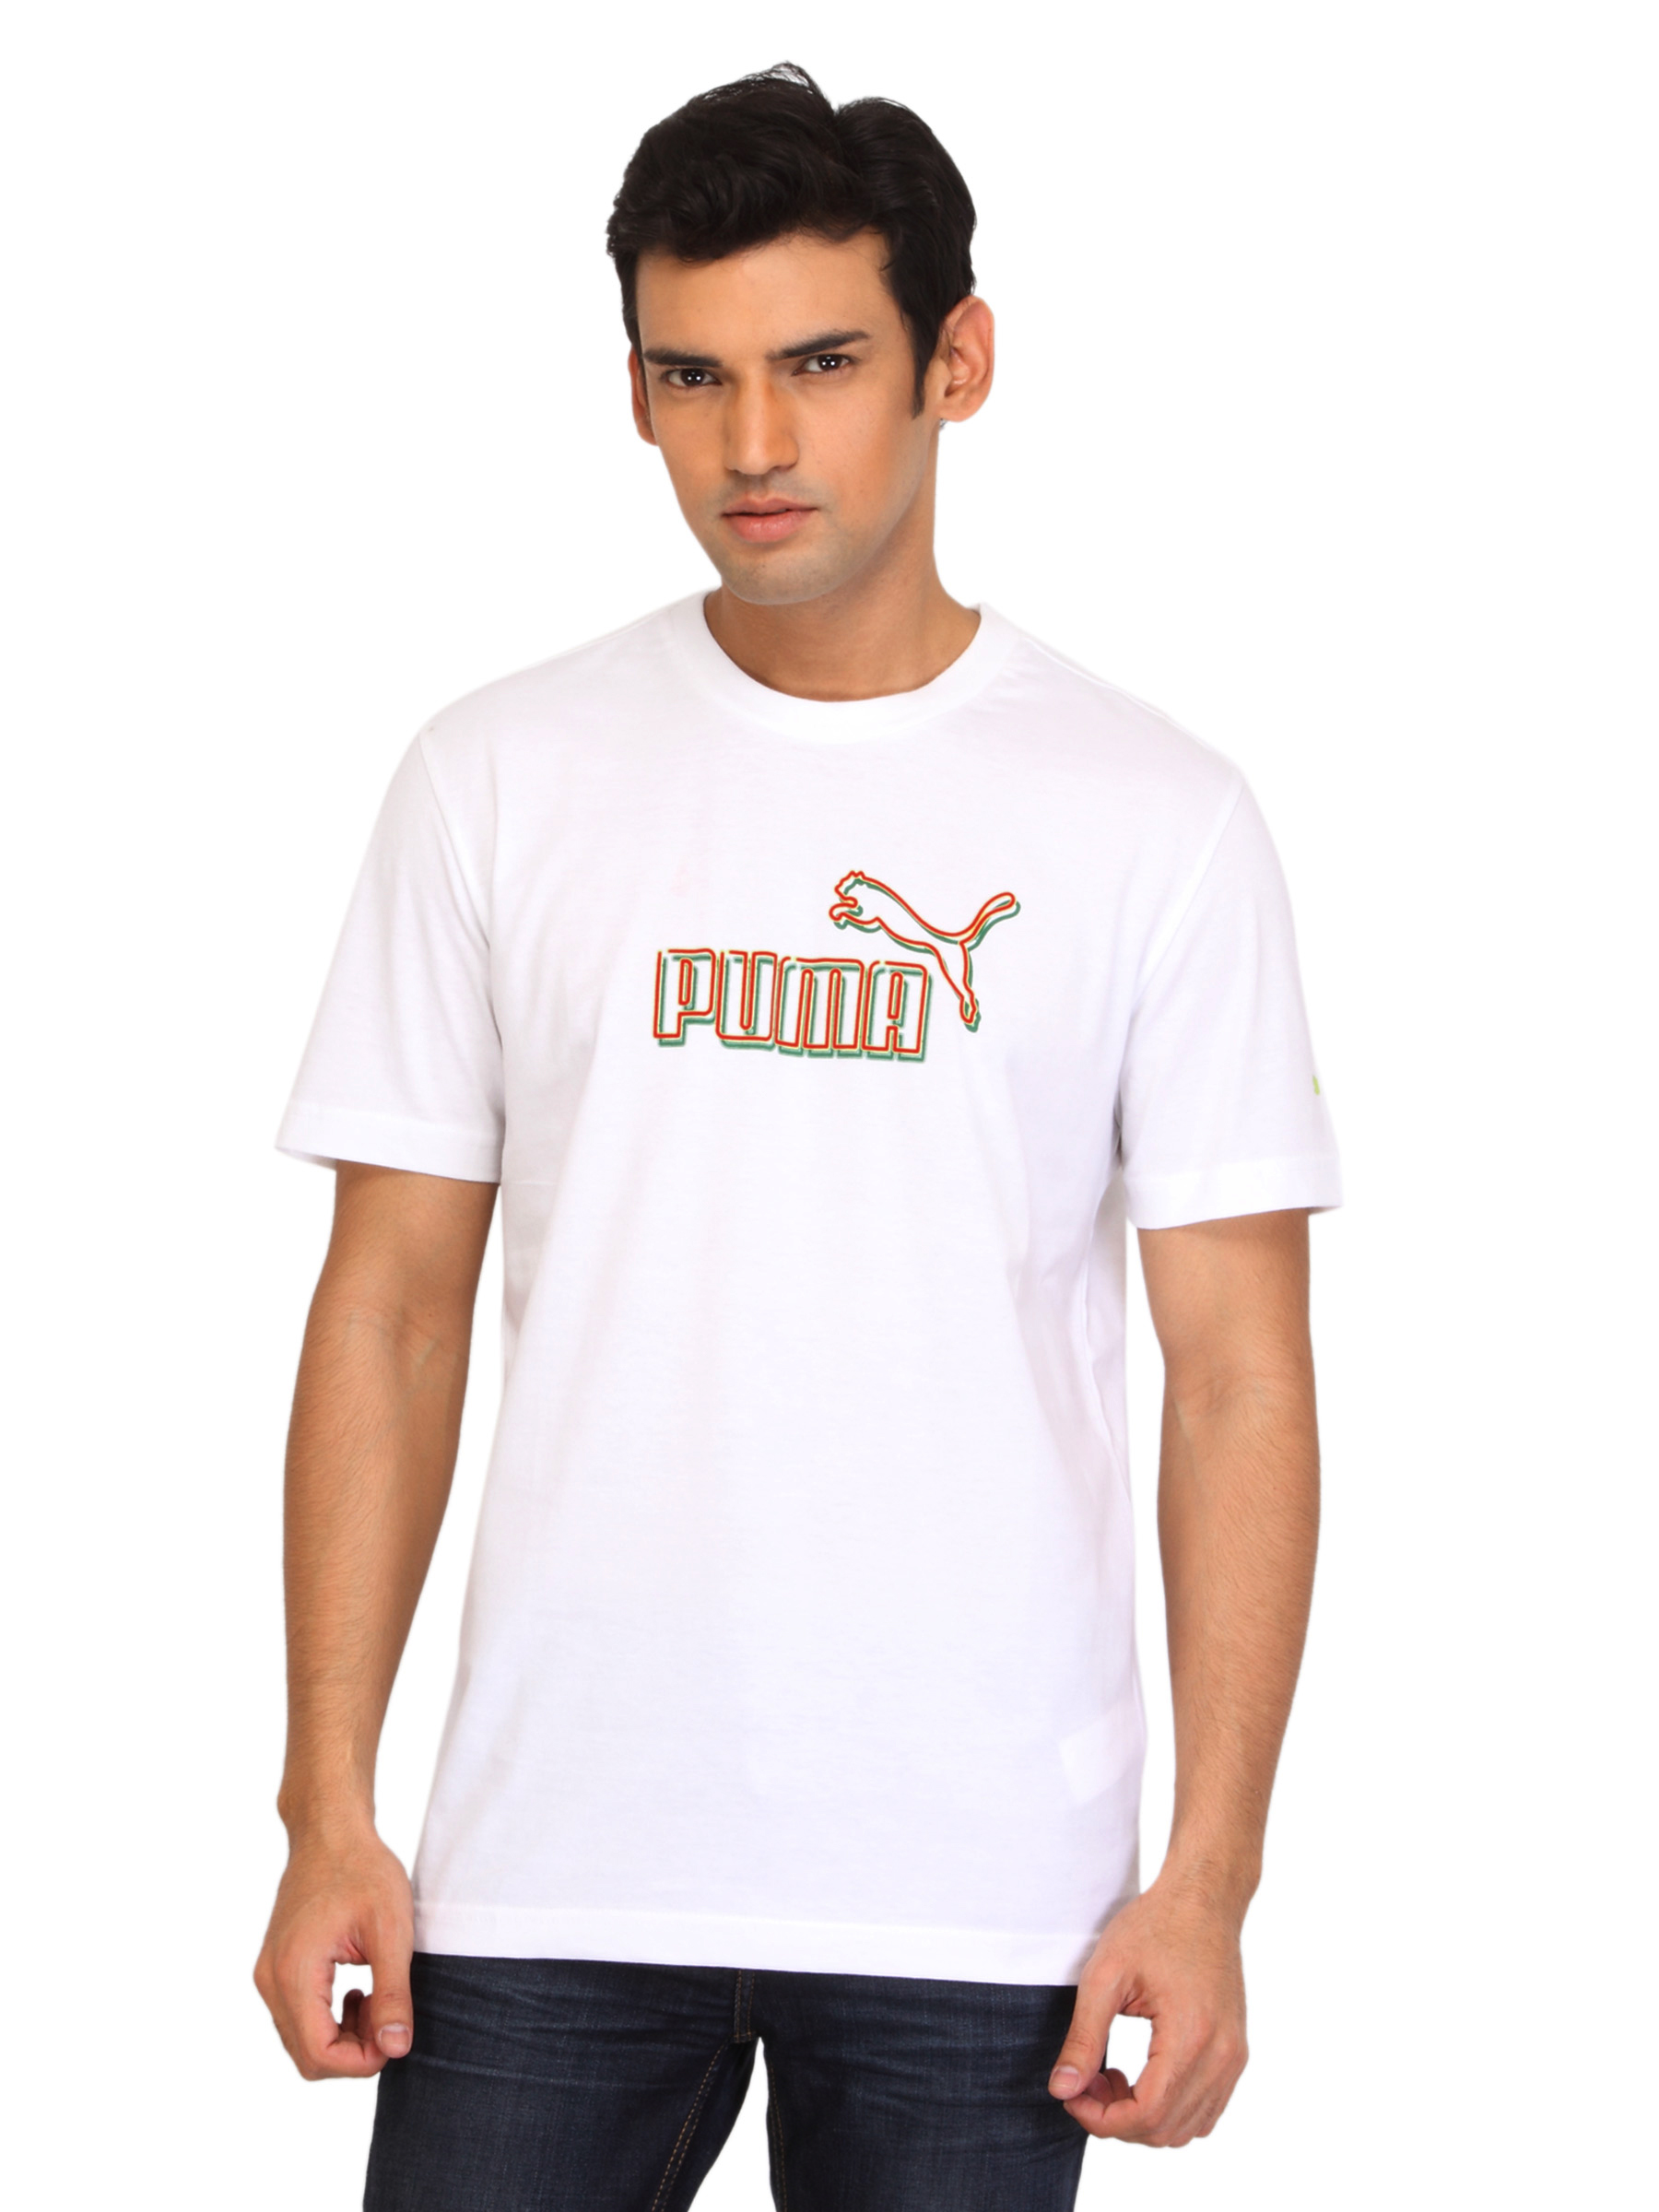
Puma Men Calogne Graphic White T-shirt
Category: Apparel / Topwear / Tshirts
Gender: Men
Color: White
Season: Summer 2012
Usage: Casual